Nicolas Sarkozy

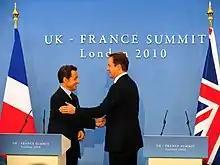
Sarkozy with British Prime Minister David Cameron, November 2010

During his 2007 presidential campaign, Sarkozy promised a strengthening of the entente cordiale with the United Kingdom and closer cooperation with the United States. Despite this, Sarkozy opposed George W. Bush in granting membership in NATO for Ukraine and Georgia during the organization's Bucharest summit in April 2008, forming a common front with Germany's chancellor Angela Merkel and foreign minister Frank-Walter Steinmeier.